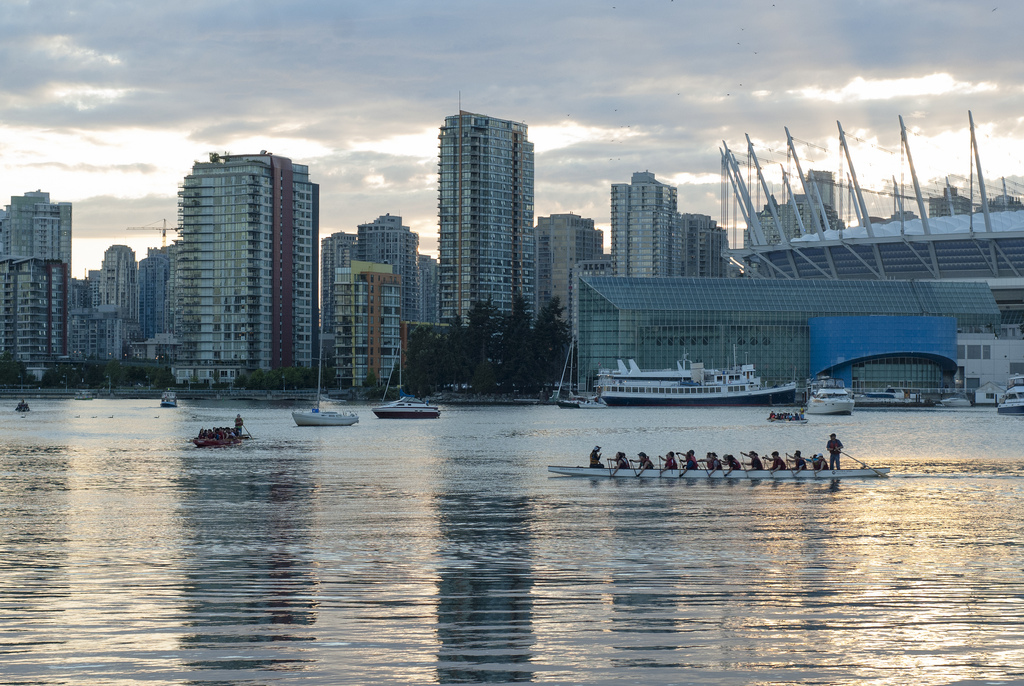
question: どんな天気ですか？
answer: 曇り

question: 向こう側で多く建っている建物は何ですか？
answer: ビル

question: 一番手前で多くの人が漕いでいるカヌーは何色ですか？
answer: 白色

question: 左側で多くの人が漕いでいるカヌーは何色ですか？
answer: 赤色

question: 左側で多くの人が漕いでいるカヌーの後ろのボートは何色ですか？
answer: 白色

question: 一番手前で多くの人が漕いでいるカヌーで立っている人は何人ですか？
answer: 1人

question: 左側で多くの人が漕いでいるカヌーで立っている人は何人ですか？
answer: 1人

question: 一番手前で多くの人が漕いでいるカヌーで右側を向いている人は何人ですか？
answer: 1人